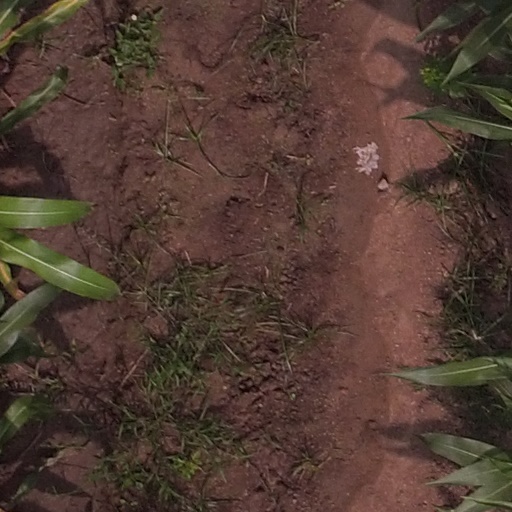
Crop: maize; corn